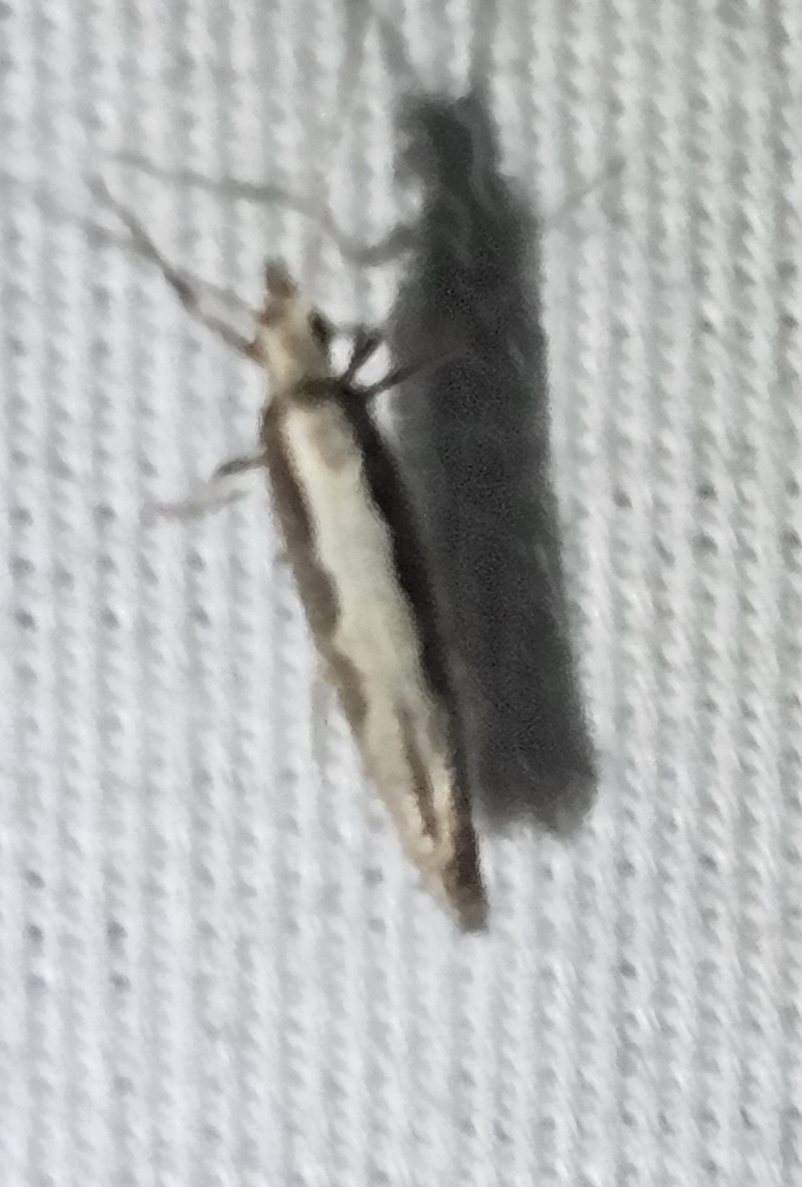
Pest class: diamondback_moth